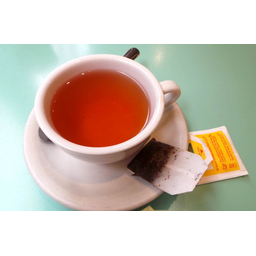
Label: trash